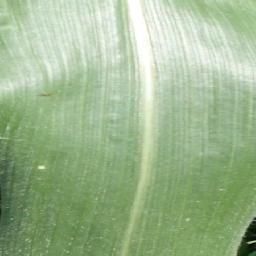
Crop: corn
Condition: (maize)_healthy